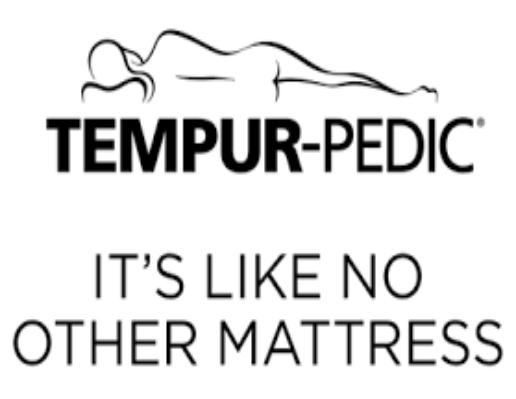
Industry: Necessities